Answer in natural language. How many Paintings are visible in the scene? Choose between the following options: 5, 2, 2, 6 or 7
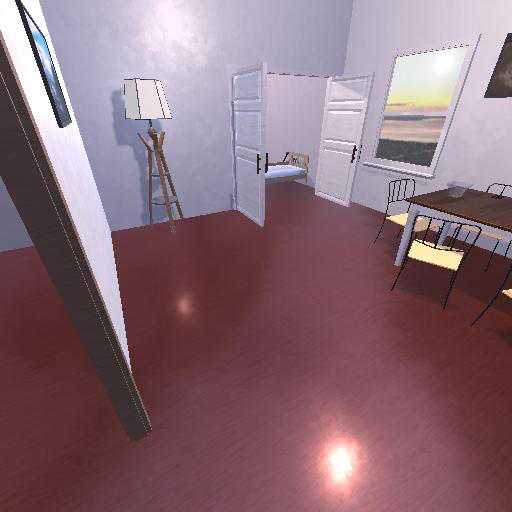
<answer>2</answer>